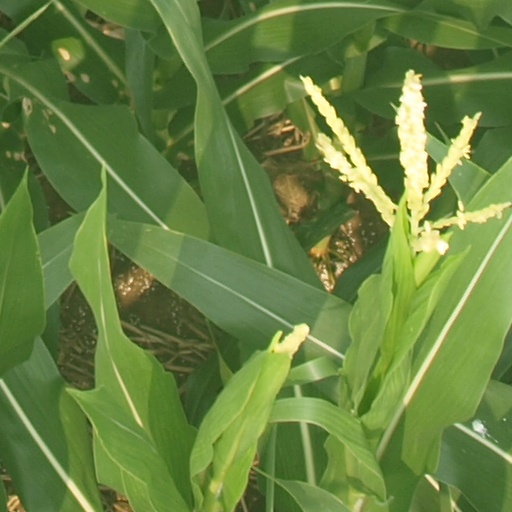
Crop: maize; corn